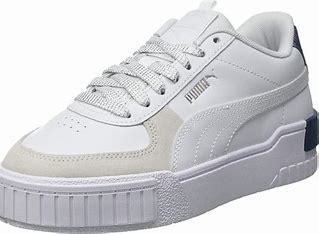
Brand: Puma
Model: Cali Sport